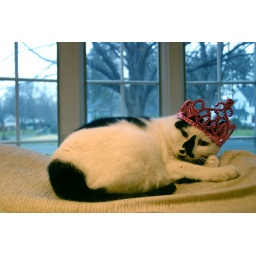
one of my 3 cats in nj, sporting a very fashionable pink tiara